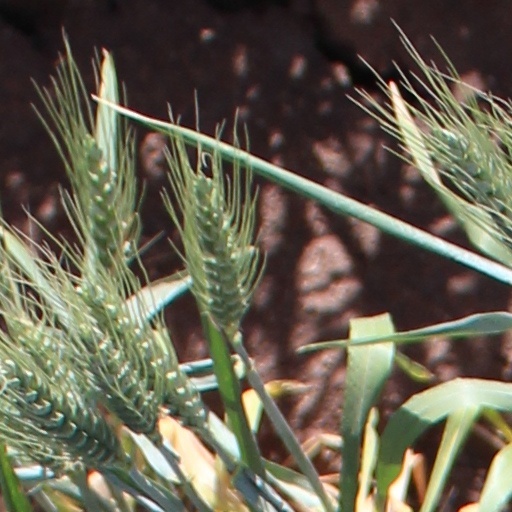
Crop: wheat